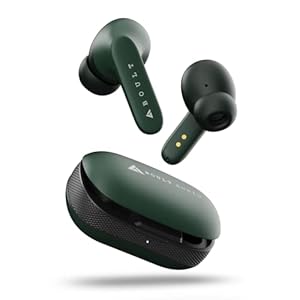
Boult Audio Airbass Z20 True Wireless
Category: Electronics
Price: 1399 (list price: 5499)
Rating: 3.9 (9,504 ratings)
About this product: Offers playback time of up to 10 hours for every charge. Carrying case can give 4 additional charges to the earbuds making total play-time of up to 40 Hours.Note : If the size of the earbud tips does not match the size of your ear canals or the headset is not worn properly in your ears, you may not obtain the correct sound qualities or call performance. Change the earbud tips to ones that fit more snugly in your ears|Touch Controls & Voice Assistant: With one multifunction button, you can play/pause, previous/next track and answer/hang-up calls. Voice assistant function lets you access Siri/Google Assistant.|[Auto pairing ] Automatically pair with your device as soon as you take them out of the case. No need to manually pair to your device each time|IPX5 Water Resistant - Can comfortably be used in the outdoors or in the gym.